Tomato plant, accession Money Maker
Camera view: bottom (45 deg); turntable rotation: 270 degrees
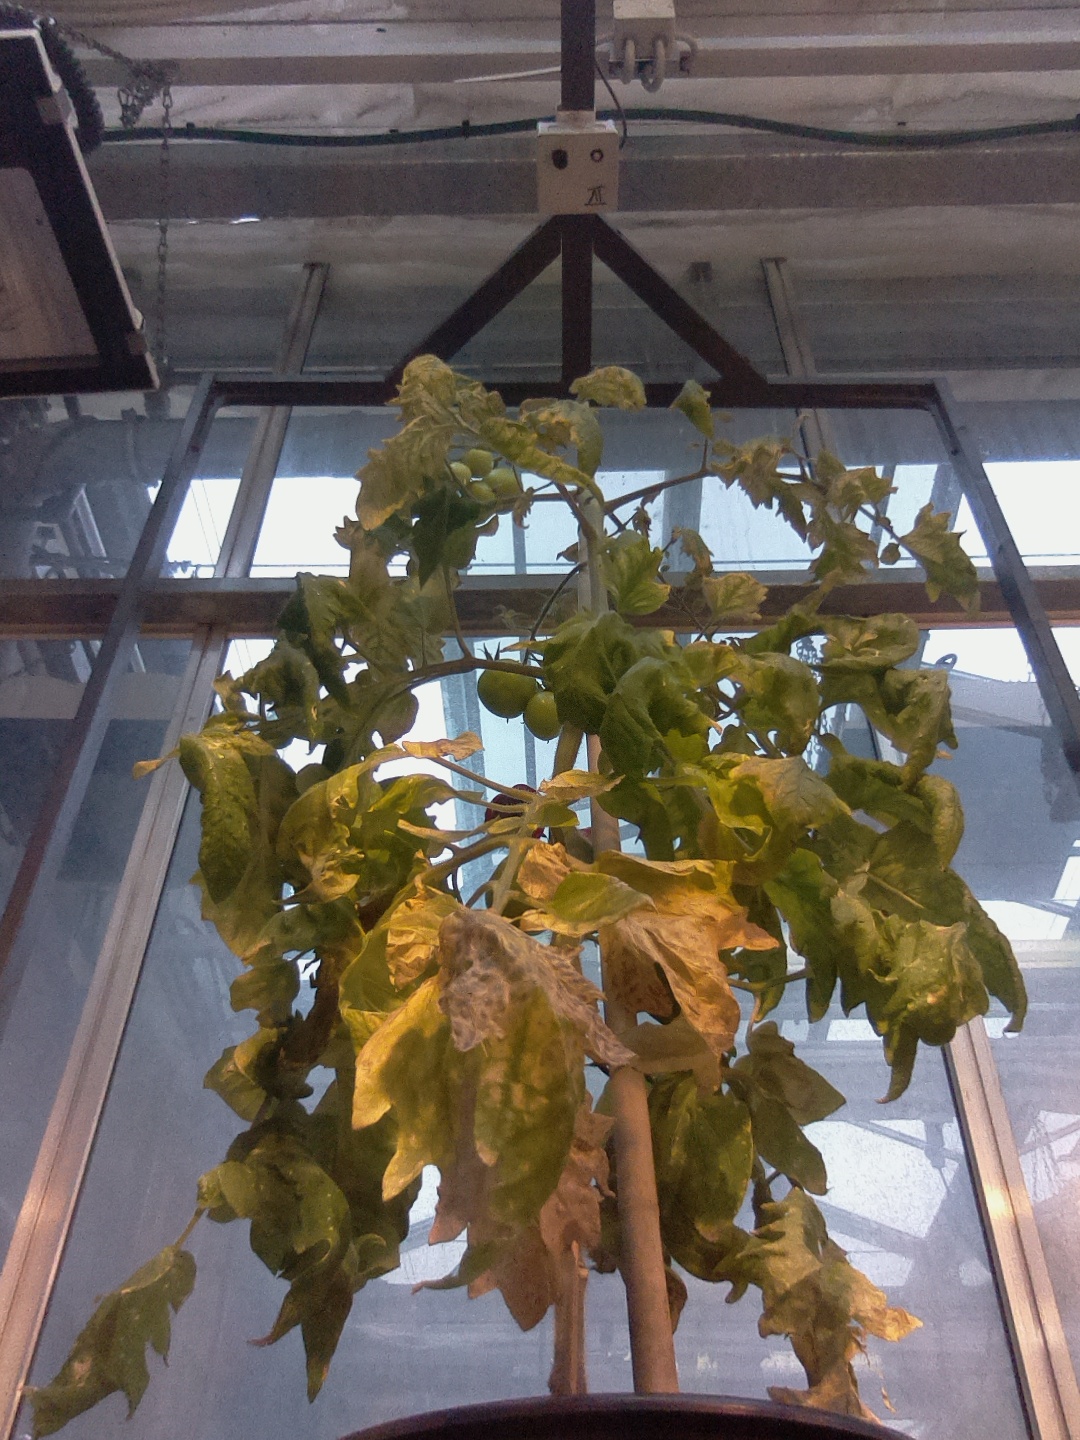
BBCH growth stage 82: 20%-30% of fruits show typical fully ripe color